Gonopod

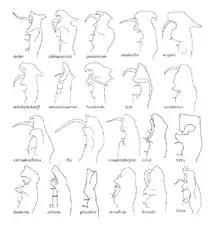
Gonopod diversity in 20 "Chaleponcus" species (Spirostreptida, Odontopygidae) from Tanzania

In millipedes, gonopods consist of one or two pairs of often highly modified walking legs in mature males, and are primarily found in members of the subgroup Helminthomorpha—containing most orders and the vast majority of species—where they are located on the seventh body segment consisting of leg pairs 8 and/or 9. Males of the subgroup Pentazonia (which includes the Oniscomorpha (pill millipedes) and Glomeridesmida) lack gonopods but possess enlarged appendages known as "telopods" at the rear of the body used to firmly hold females during mating. The complex structure of gonopods is a primary method of distinguishing closely related species of millipede, although the terminology used to describe the same structures may vary between authors. The complex morphology of millipede gonopods may be driven by sperm competition or other forms of sexual selection, with some structures serving to scoop out or displace sperm of other males, and others acting to stimulate females into becoming sexually receptive.